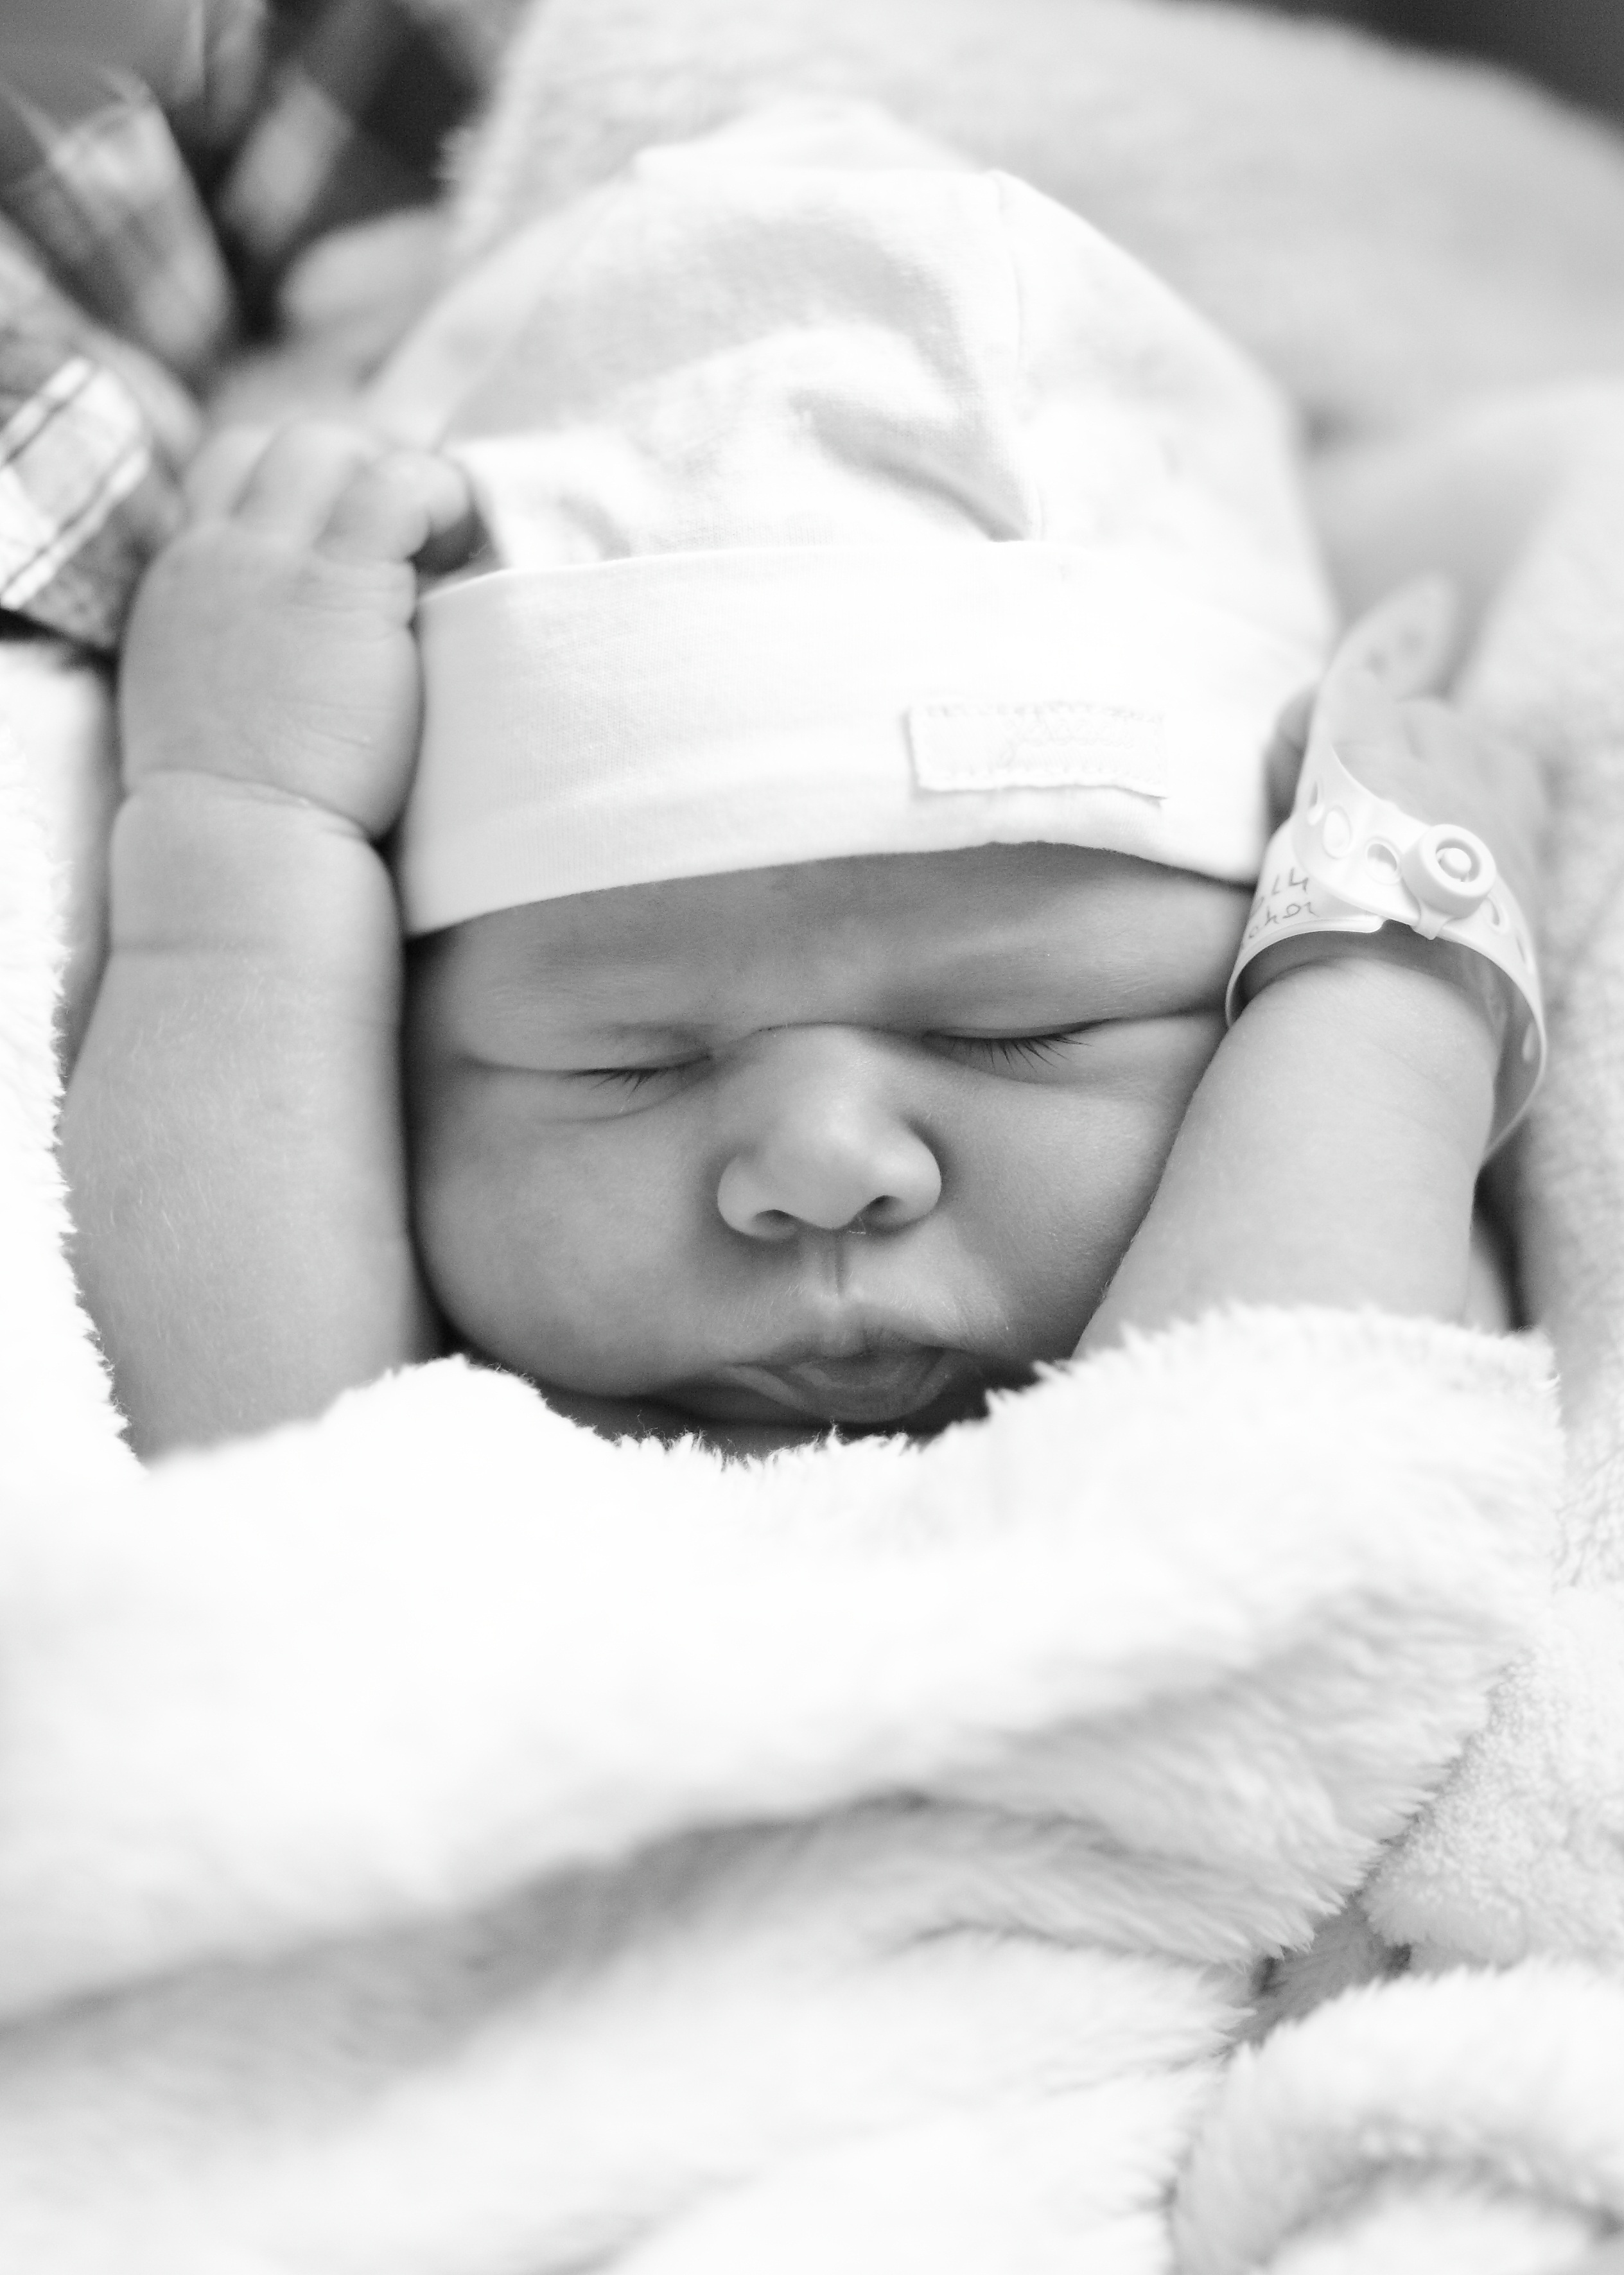
hand, person, black and white, girl, white, photography, sweet, cute, love, portrait, young, child, monochrome, baby, close up, sleep, amour, infant, newborn, photograph, funny, emotion, interaction, monochrome photography, portrait photography, human action